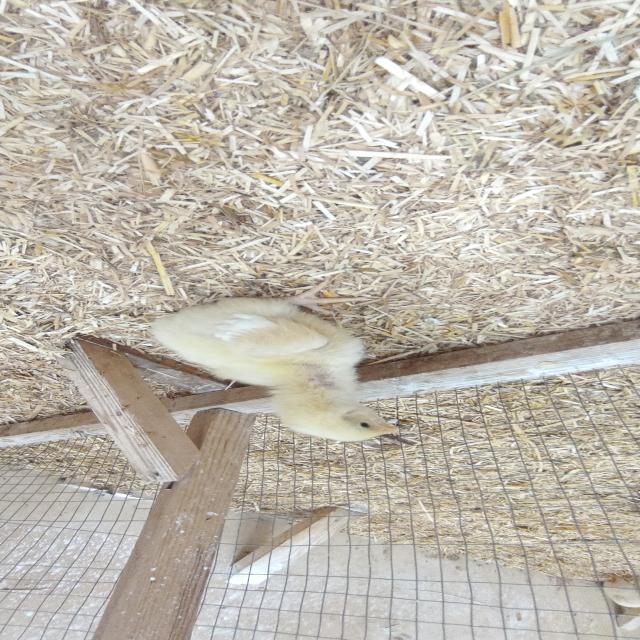
Weight: 186 g